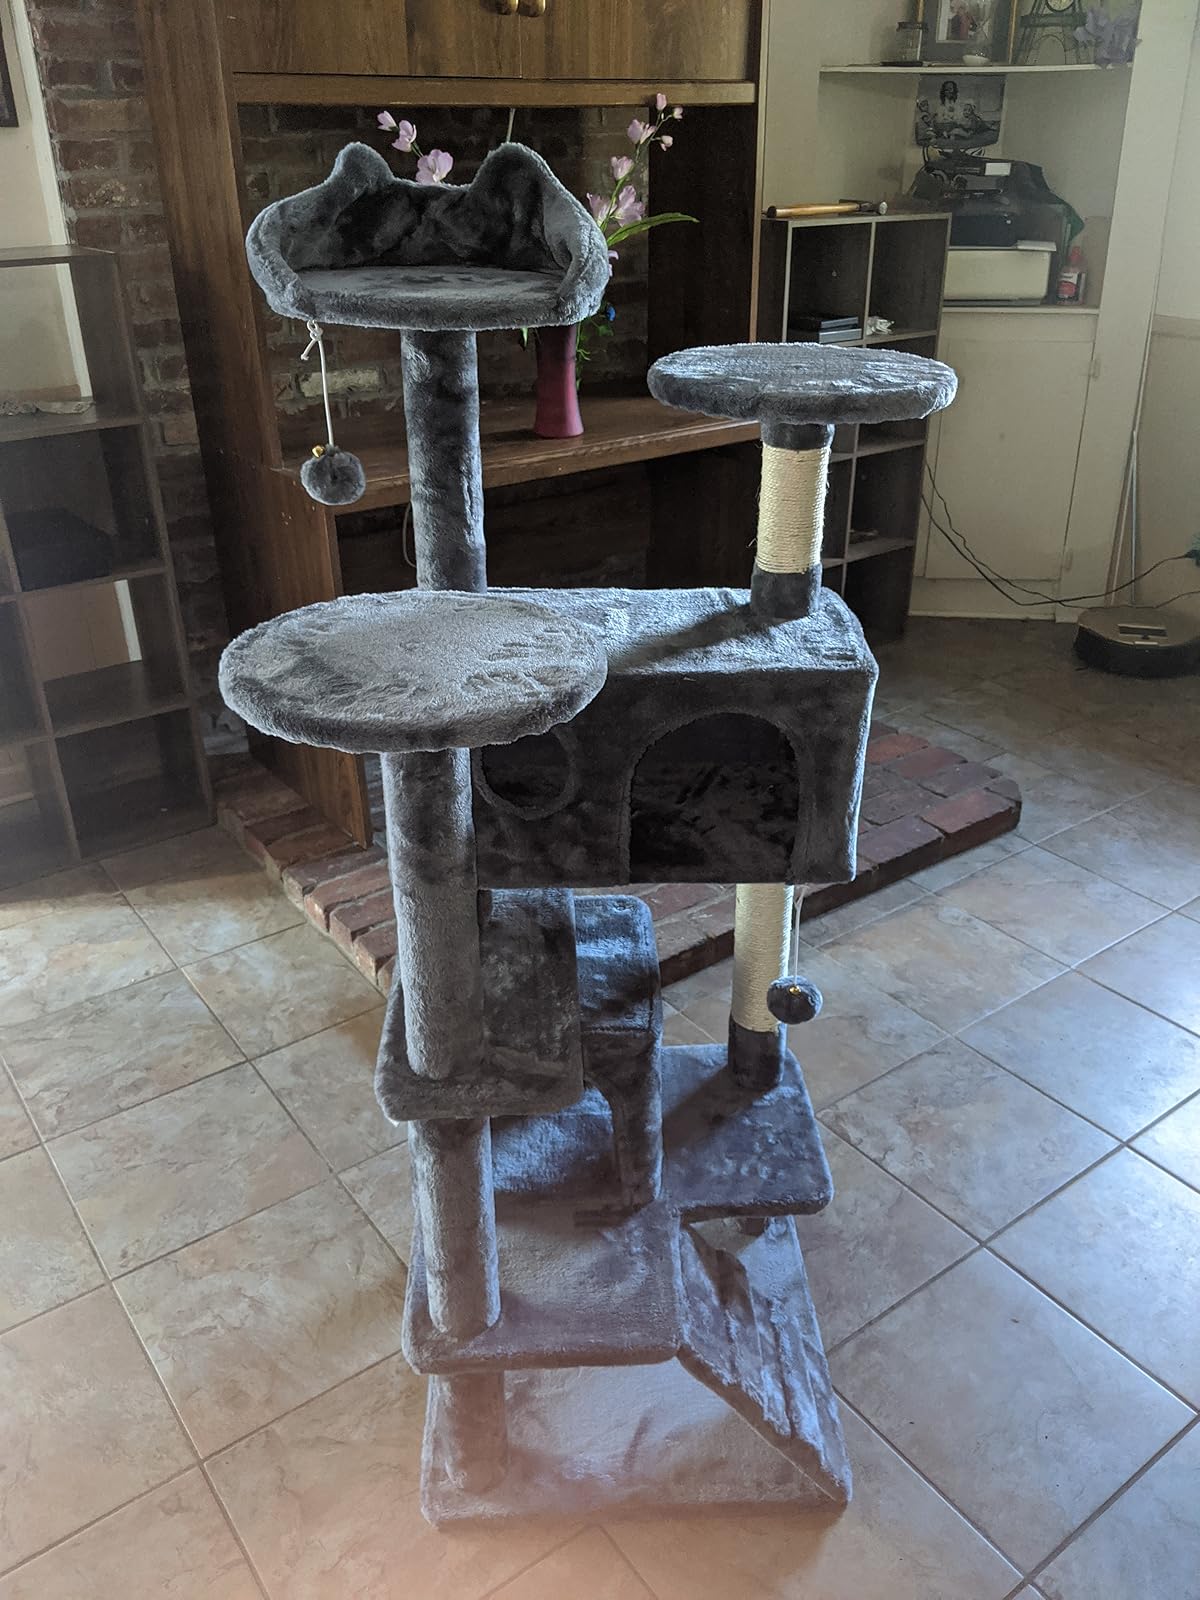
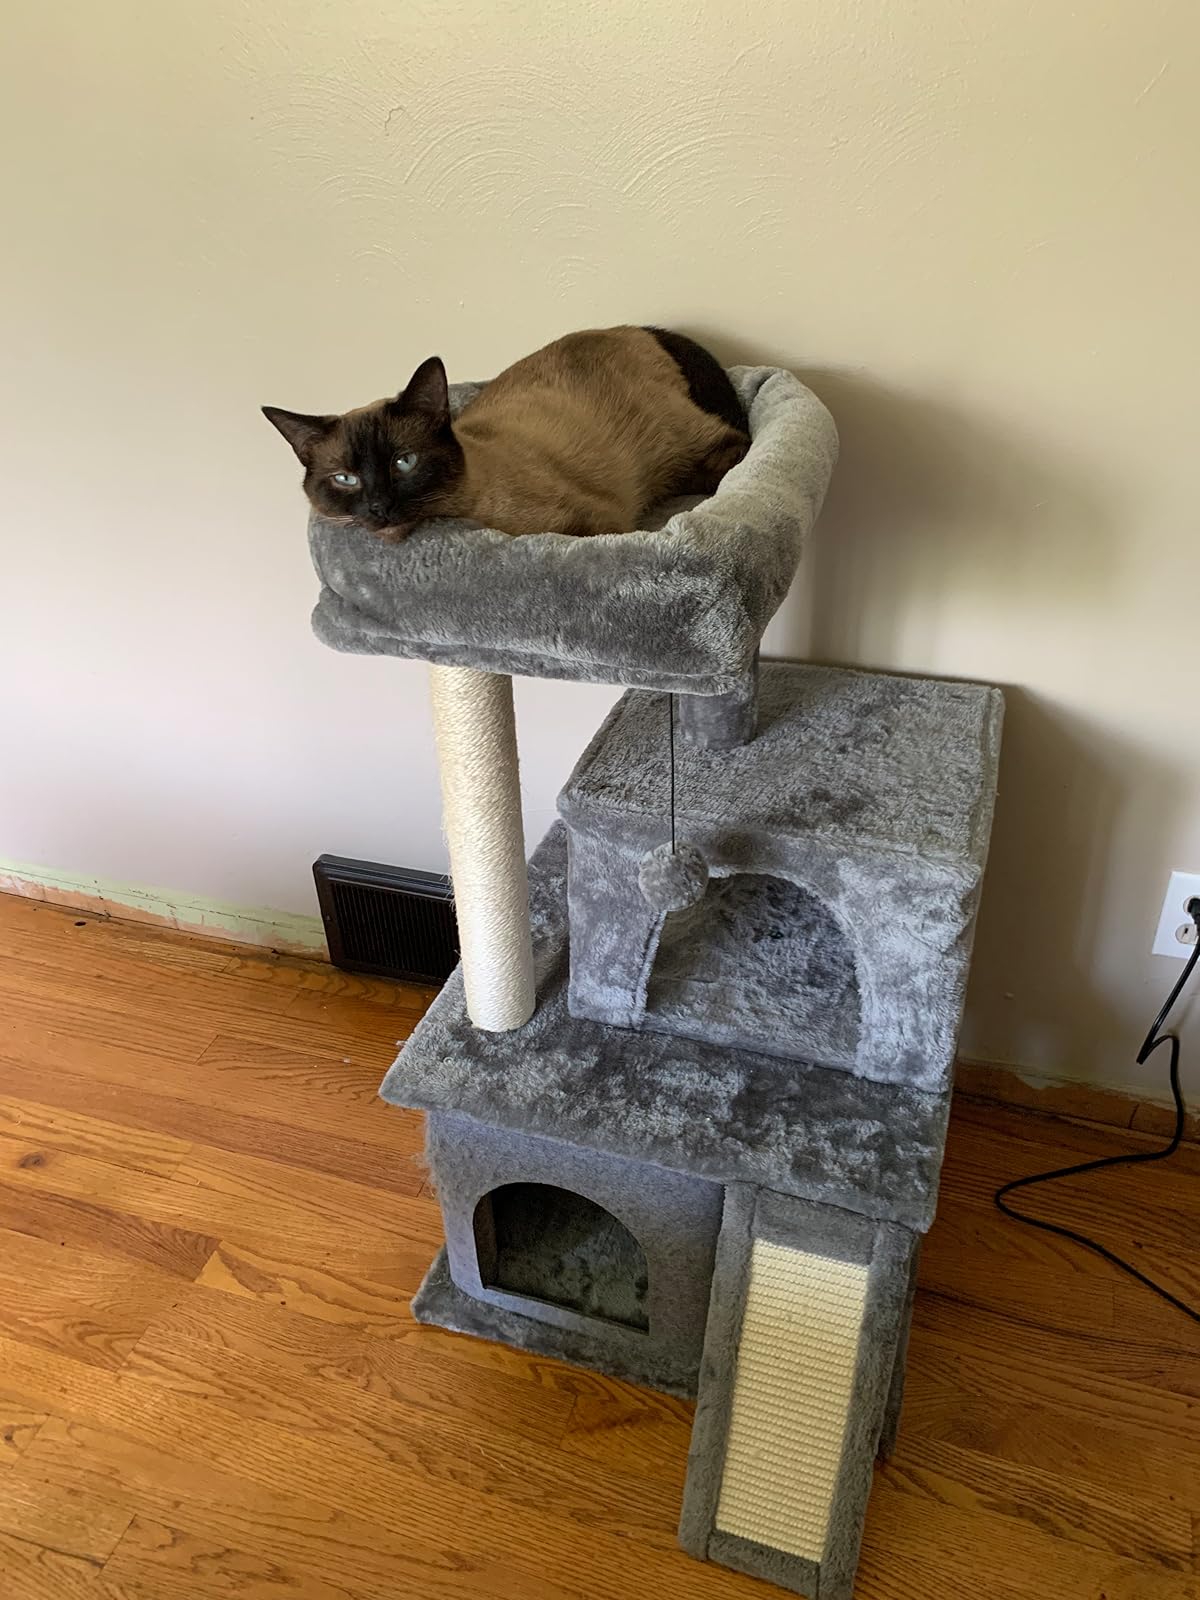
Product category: items_cat tree
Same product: no